Ngapoi Ngawang Jigme

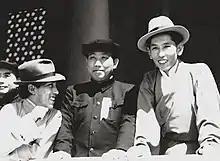
, Zhandong Jinjimei and Ngapoi Ngawang Jigme

He was described as "a great patriot, renowned social activist, good son of Tibetan people, outstanding leader of China's ethnic work and close friend of the CPC", by the Central Committee of the Chinese Communist Party.